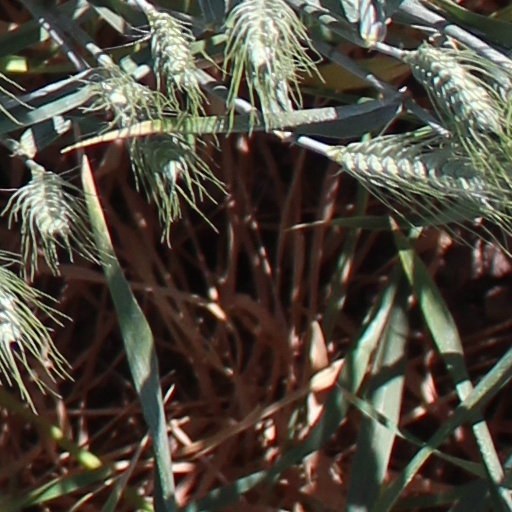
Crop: wheat